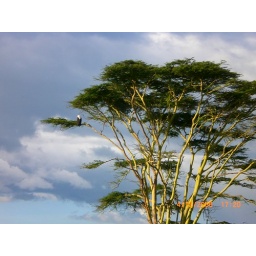
a fish eagle up in the tree